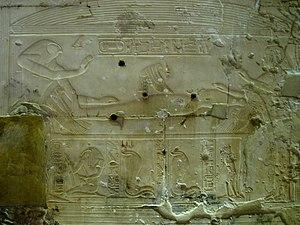
Osiris est un dieu du panthéon égyptien et un roi mythique de l'Égypte antique. Inventeur de l'agriculture et de la religion, son règne est bienfaisant et civilisateur. Il meurt noyé dans le Nil, assassiné dans un complot organisé par Seth, son frère cadet. Malgré le démembrement de son corps, il retrouve la vie par la puissance magique de ses sœurs Isis et Nephtys. Le martyre d'Osiris lui vaut de gagner le monde de l'au-delà dont il devient le souverain et le juge suprême des lois de Maât.
Isis est une reine mythique et une déesse funéraire de l'Égypte antique. Le plus souvent, elle est représentée comme une jeune femme coiffée d'un trône ou, à la ressemblance d'Hathor, d'une perruque surmontée par un disque solaire inséré entre deux cornes de vache.
Horus est l'une des plus anciennes divinités égyptiennes. Les représentations les plus communes le dépeignent comme un faucon couronné du pschent ou comme un homme hiéracocéphale. Son nom signifie « le Lointain » en référence au vol majestueux du rapace. Son culte remonte à la préhistoire égyptienne. La plus ancienne cité à s'être placée sous son patronage semble être Nekhen, la « Ville du Faucon ». Dès les origines, Horus se trouve étroitement associé à la monarchie pharaonique en tant que dieu protecteur et dynastique. Les Suivants d’Horus sont ainsi les premiers souverains à s'être placés sous son obédience. Aux débuts de l’époque historique, le faucon sacré figure sur la palette du roi Narmer et, dès lors, sera constamment associé au pouvoir royal.